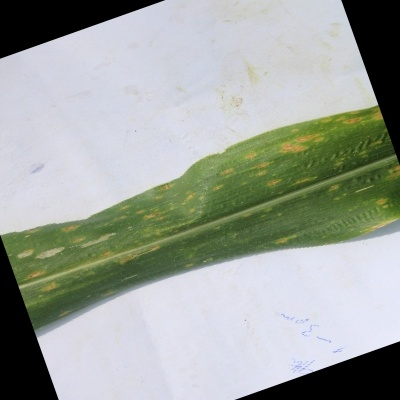
Label: Corn_(Maize)___Leaf_Spot